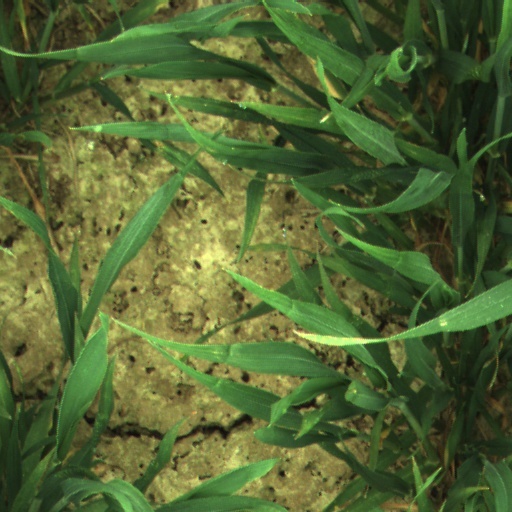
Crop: wheat